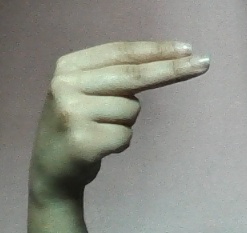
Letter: ain